2018–present Argentine monetary crisis

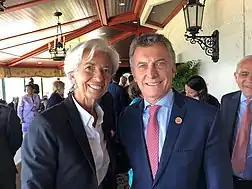
President Mauricio Macri and managing director of the IMF Christine Lagarde, at the 2018 G7 Summit in Canada

The 2018–present Argentine monetary crisis is an ongoing severe devaluation of the Argentine peso, caused by high inflation and steep fall in the perceived value of the currency at the local level as it continually lost purchasing power, along with other domestic and international factors. As a result, the presidency of Mauricio Macri requested a loan from the International Monetary Fund.